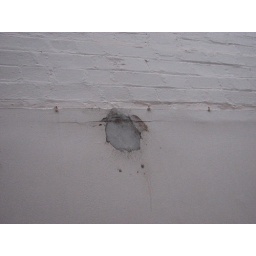
wall in one of the bedroom